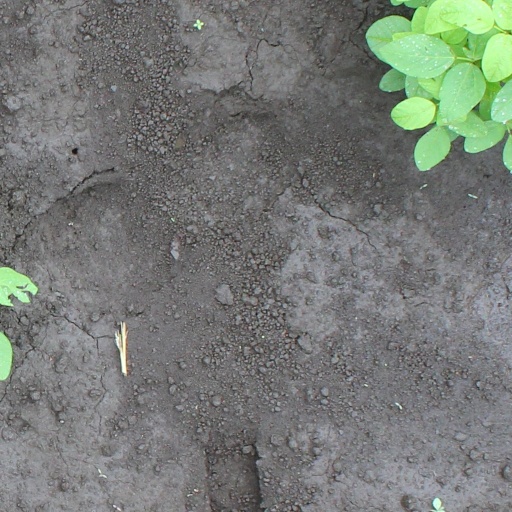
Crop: soybean